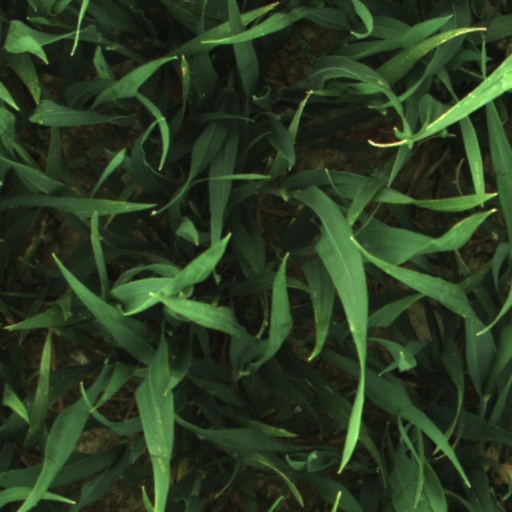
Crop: wheat